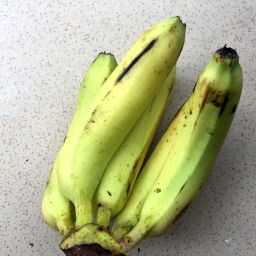
Fruit: Banana
Quality: Good